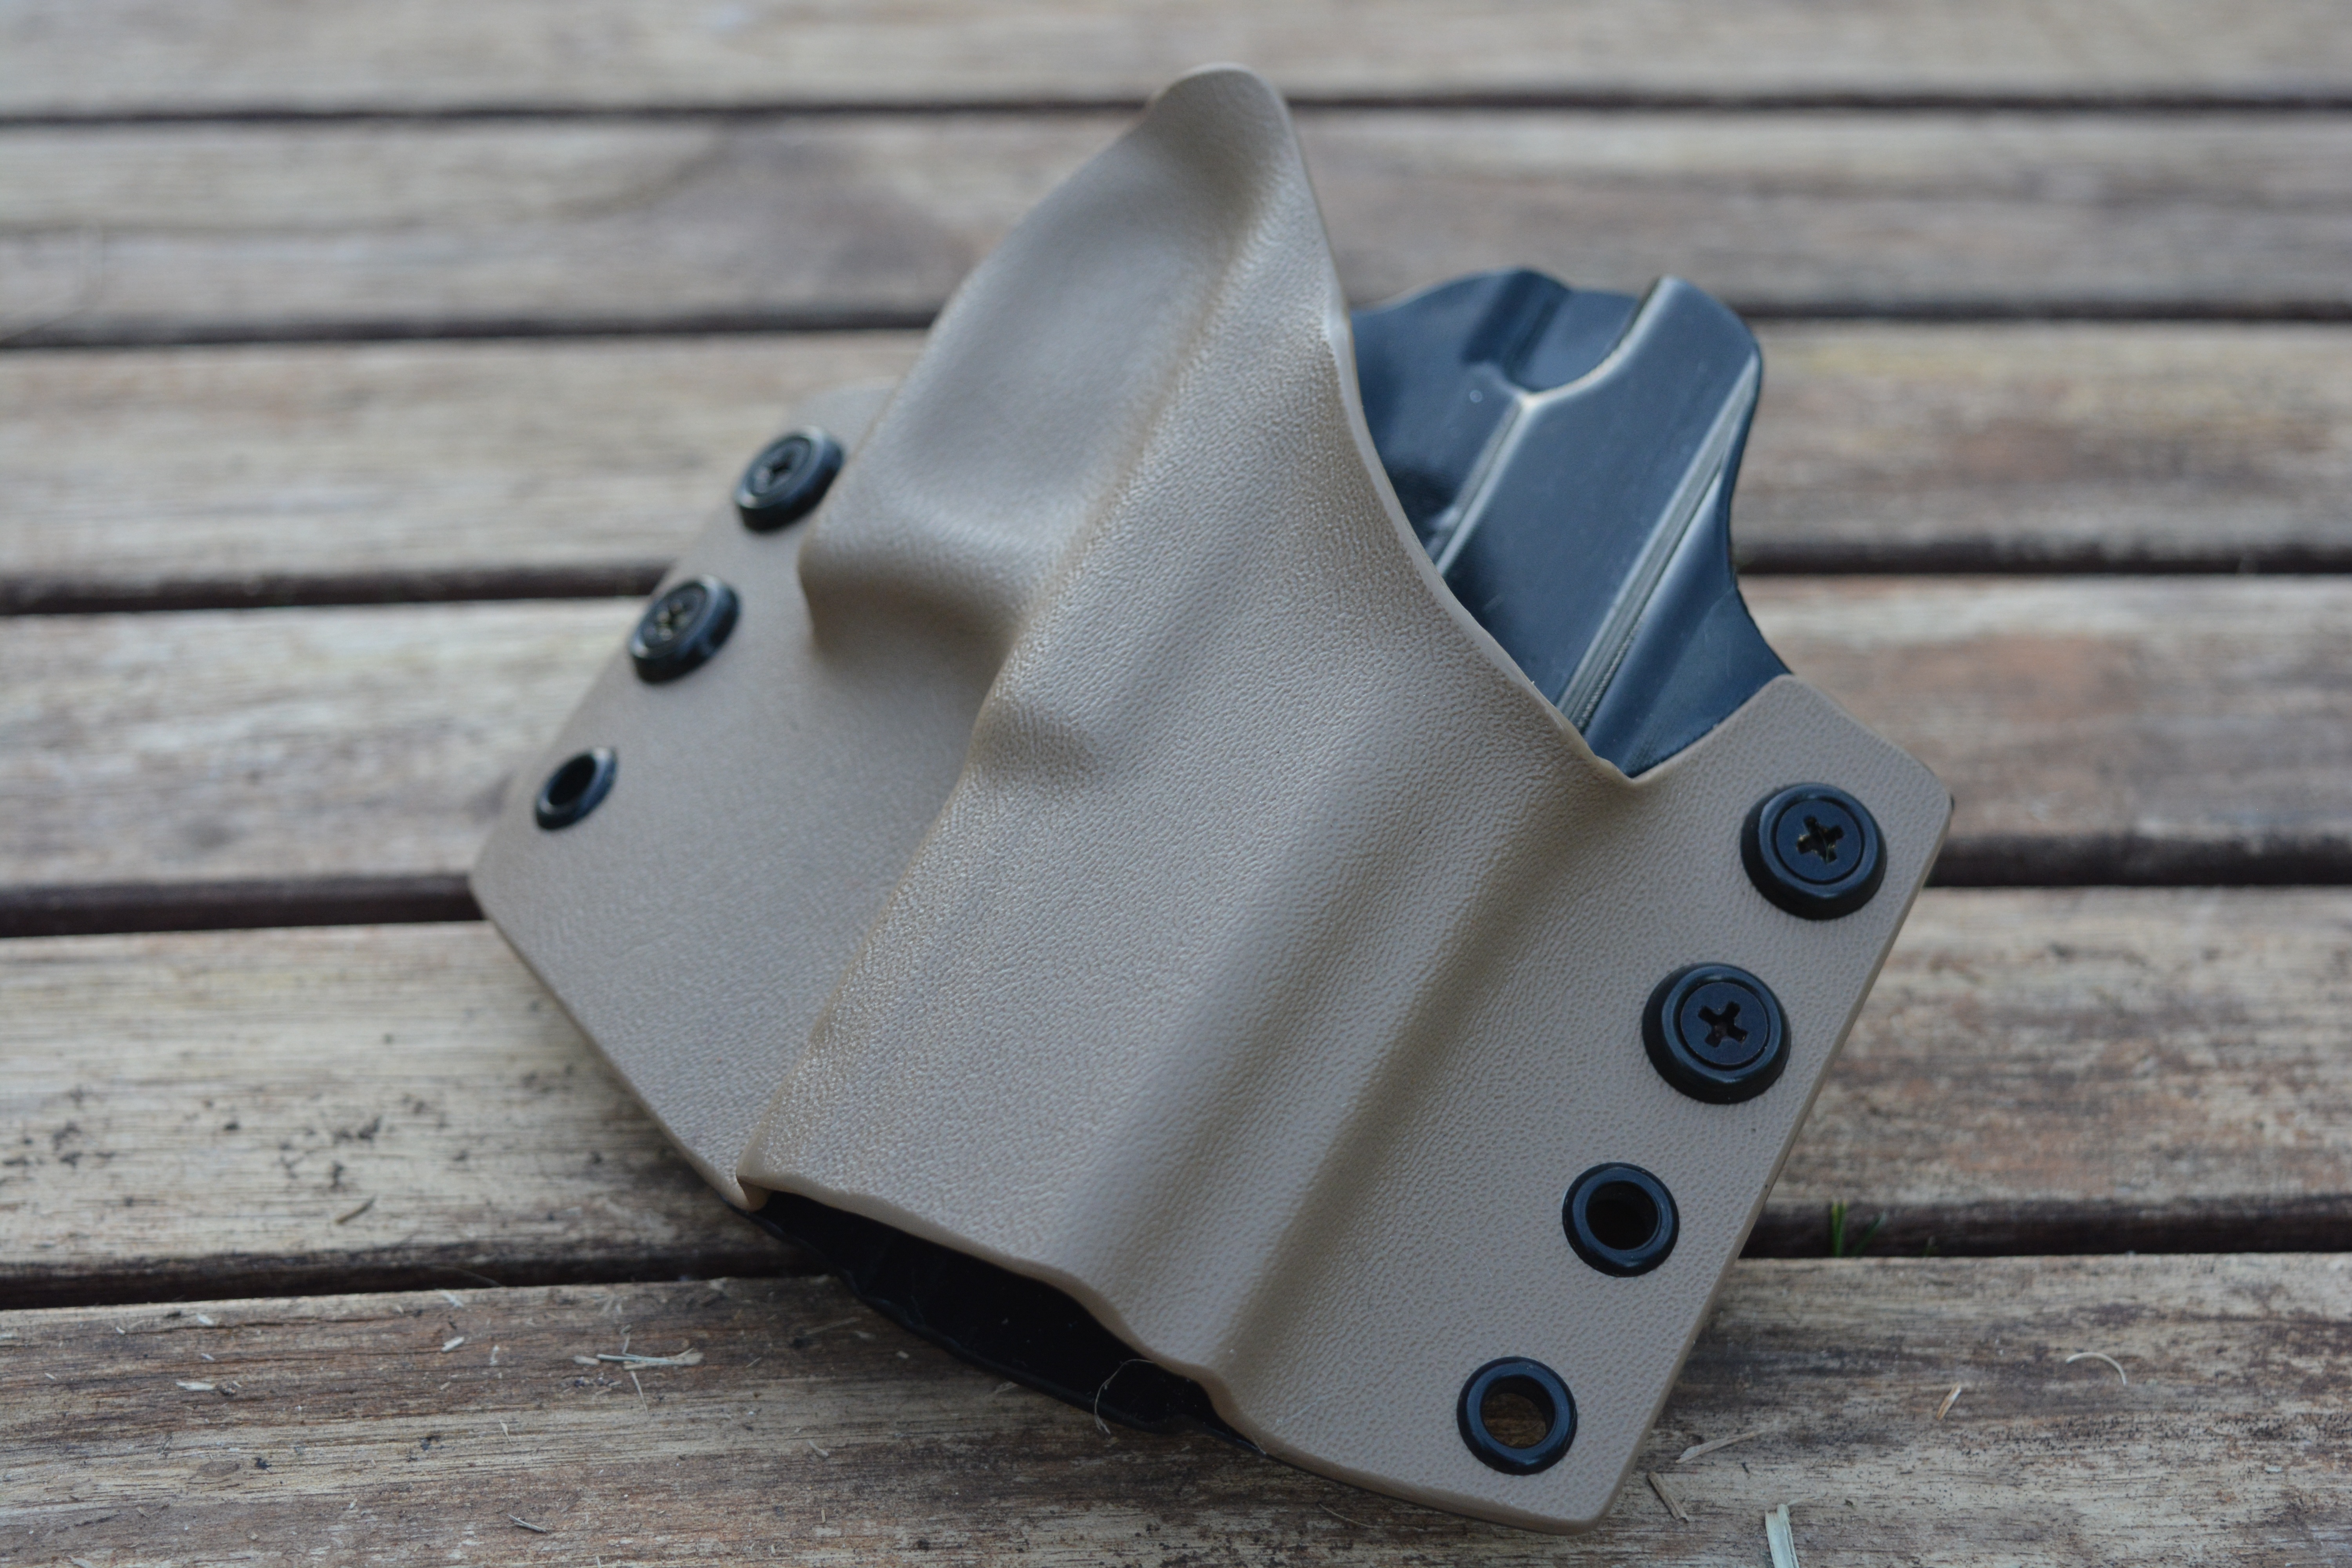
wheel, blue, guns, for sale, pistols, hoyle holsters, shooters, automotive exterior